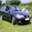
Label: automobile